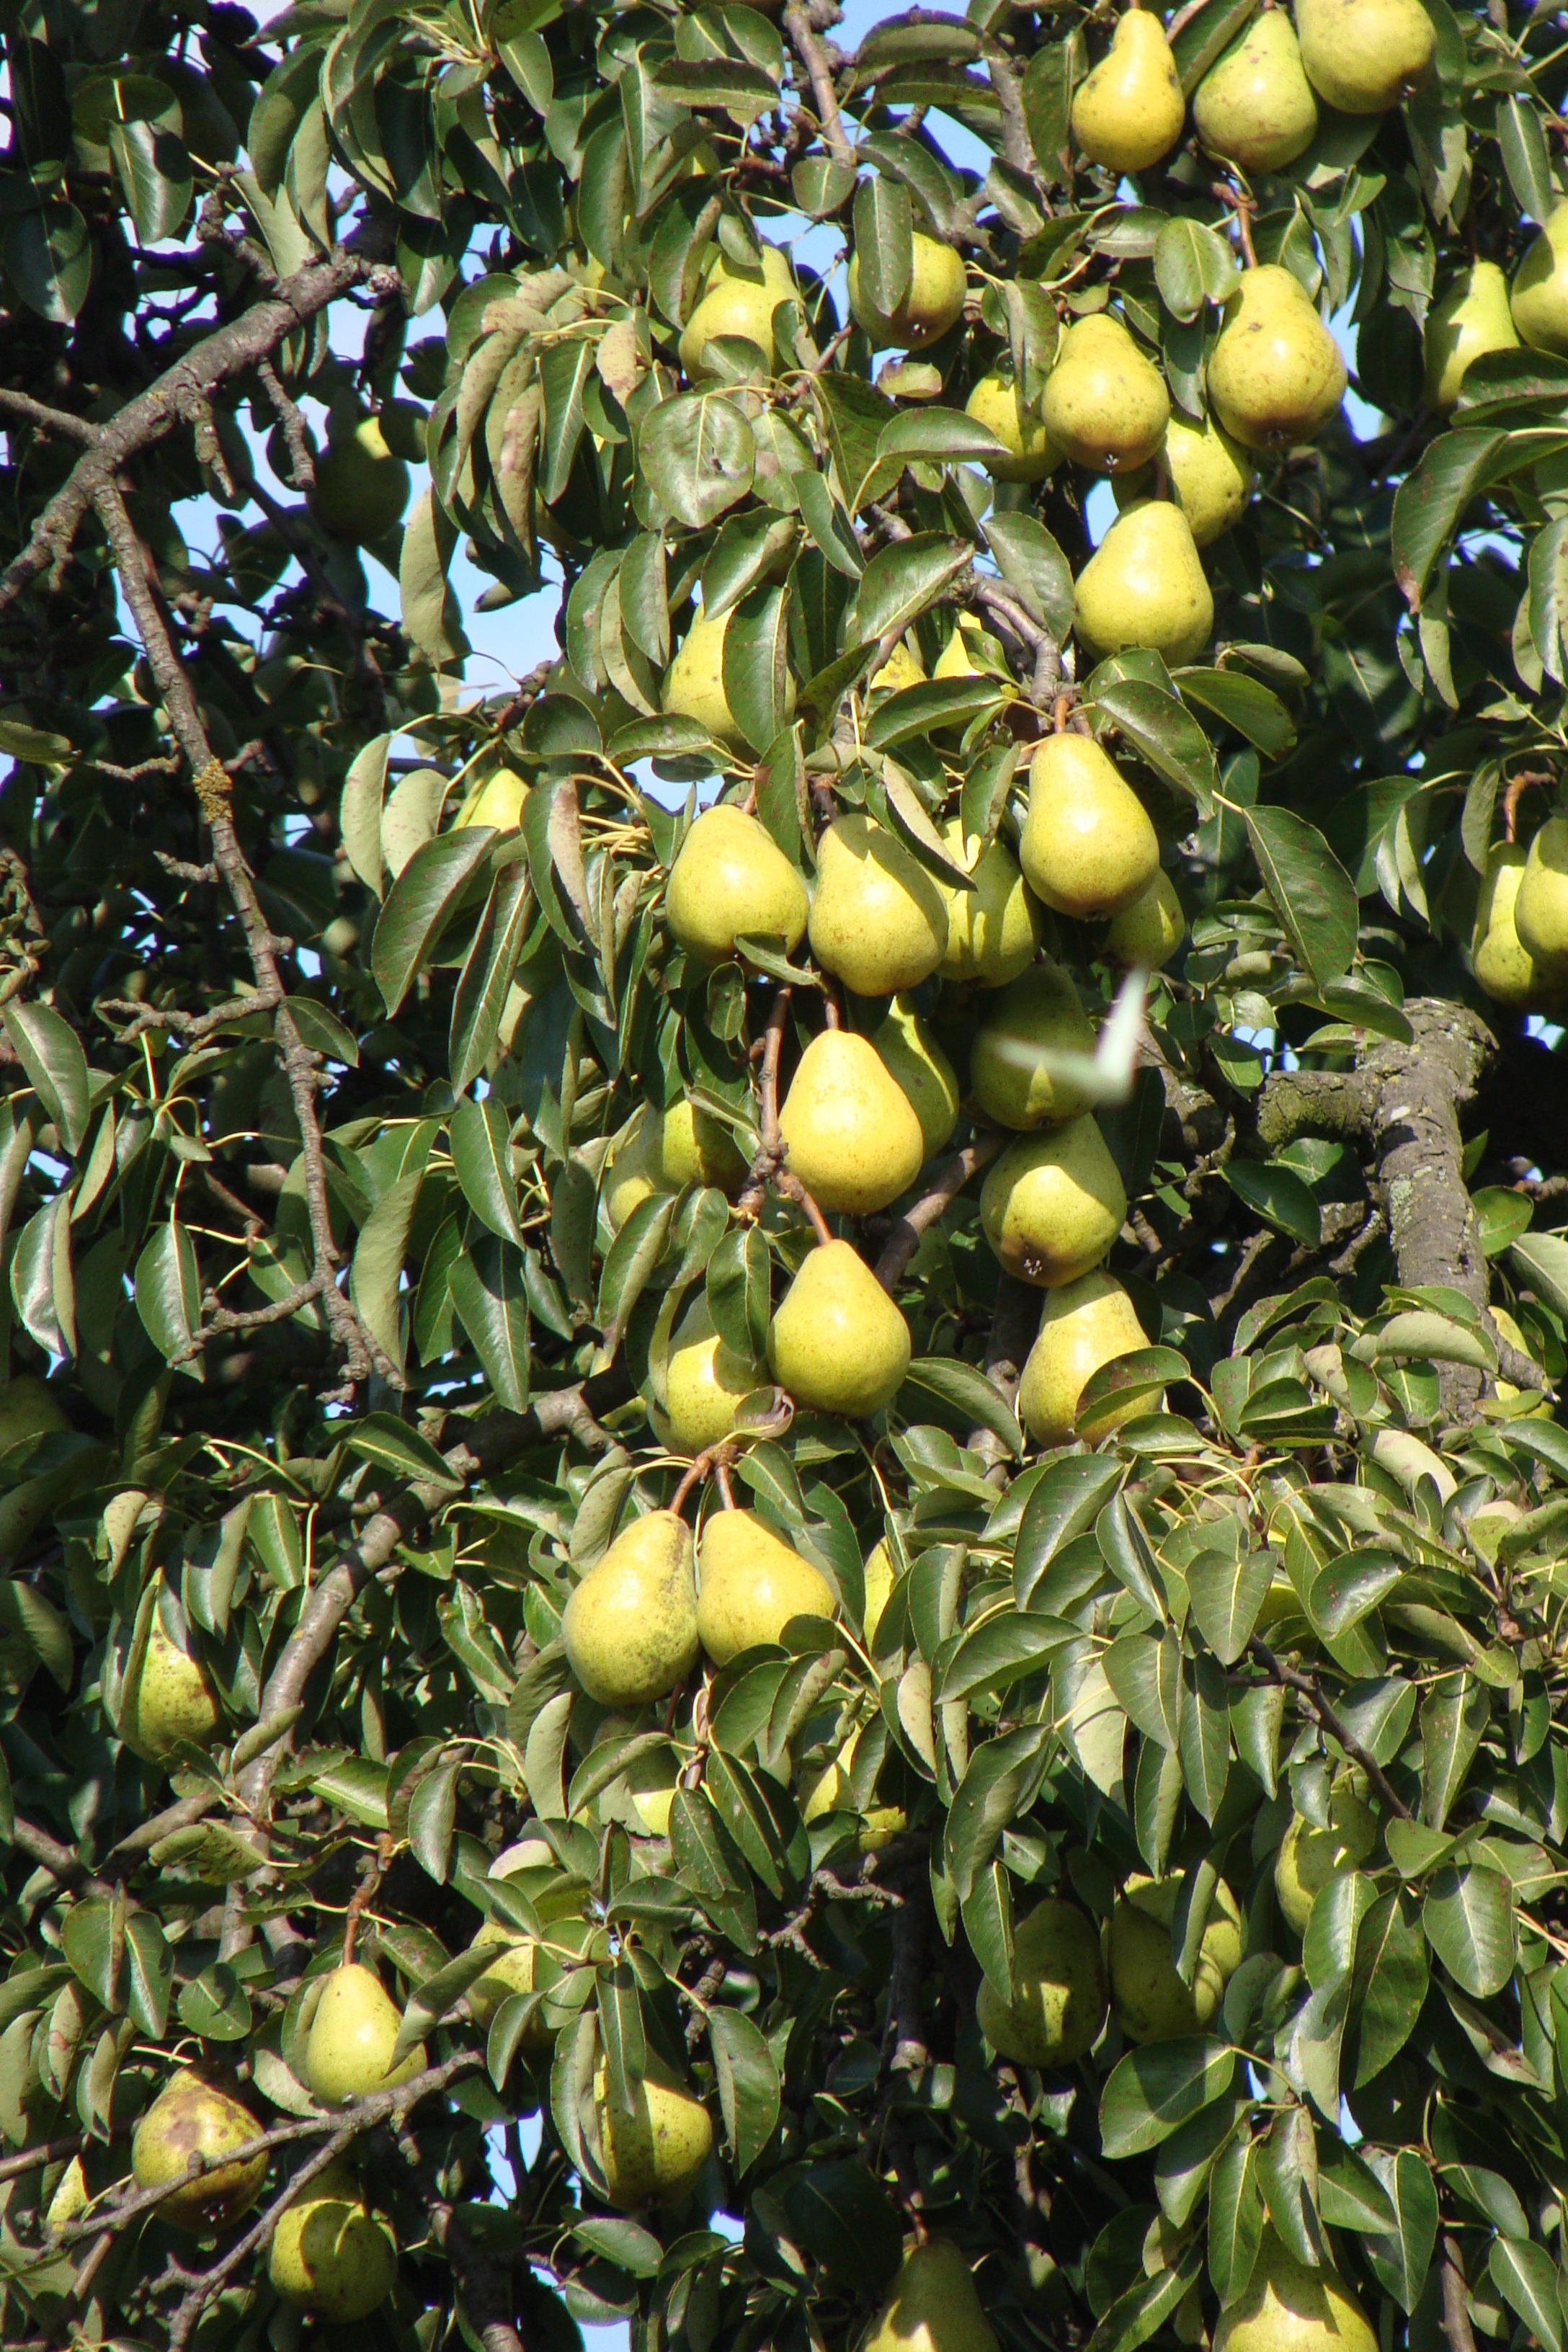
tree, nature, forest, wilderness, branch, plant, fruit, flower, trunk, ripe, environment, food, ingredient, produce, natural, evergreen, fresh, agriculture, juicy, healthy, delicious, health, leaves, outdoors, woods, nutrition, shrub, pears, branches, tasty, fruits, vegetarian, raw, woodland, diet, organic, citrus, nutritious, flowering plant, bitter orange, land plant, yuzu, calamondin